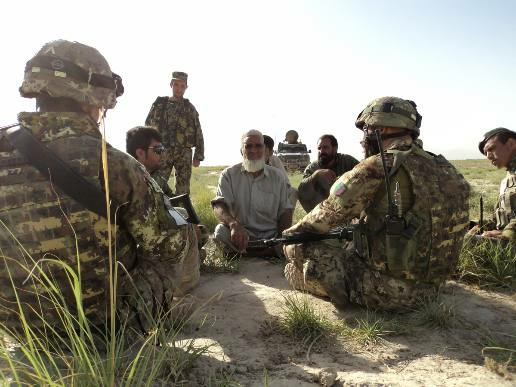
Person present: Yes